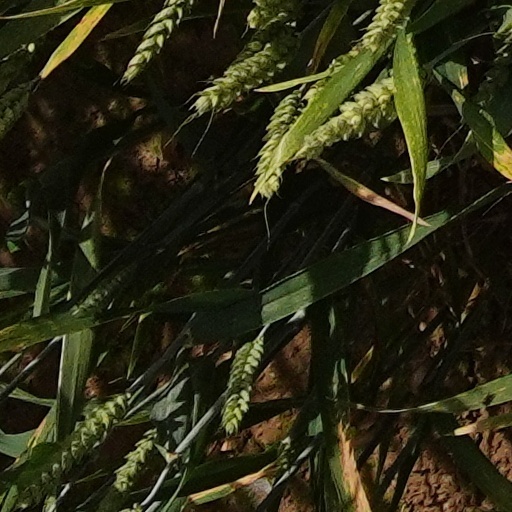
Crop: wheat